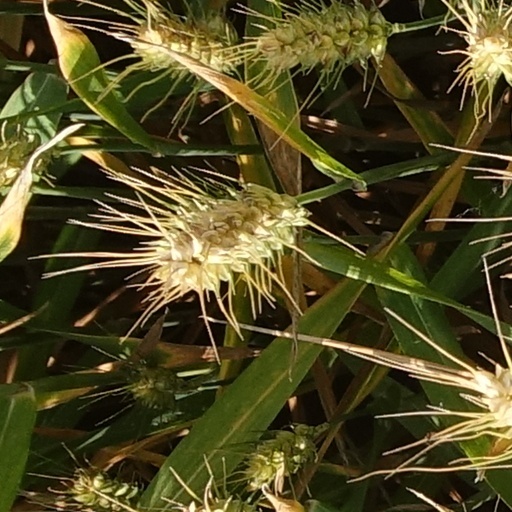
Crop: wheat